Teva Rohfritsch

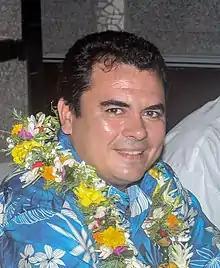
Rohfritch in 2013

Teva Rohfritsch (born 3 February 1975) is a French Polynesian politician and former Cabinet Minister. Since 2020 he has been one of French Polynesia's two senators in the French Senate, sitting with the Rally of Democrats, Progressives and Independents.